Andrea Furegato

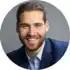
Furegato in 2022

Andrea Furegato (born 5 June 1997) is an Italian politician affiliated with the Democratic Party. He was elected mayor of Lodi in 2022, at the age of 25. In the 2017 local election, he was elected as a municipal councilor, becoming the most voted candidate in Lodi. Due to his young age, his election received a lot of media coverage.